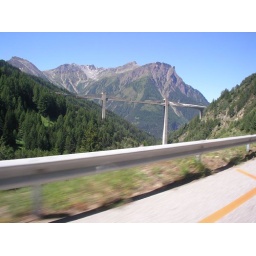
New mountain bridge in Switzerland